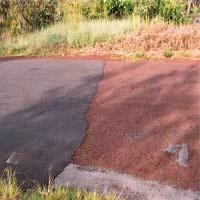
Weather: sun or clear